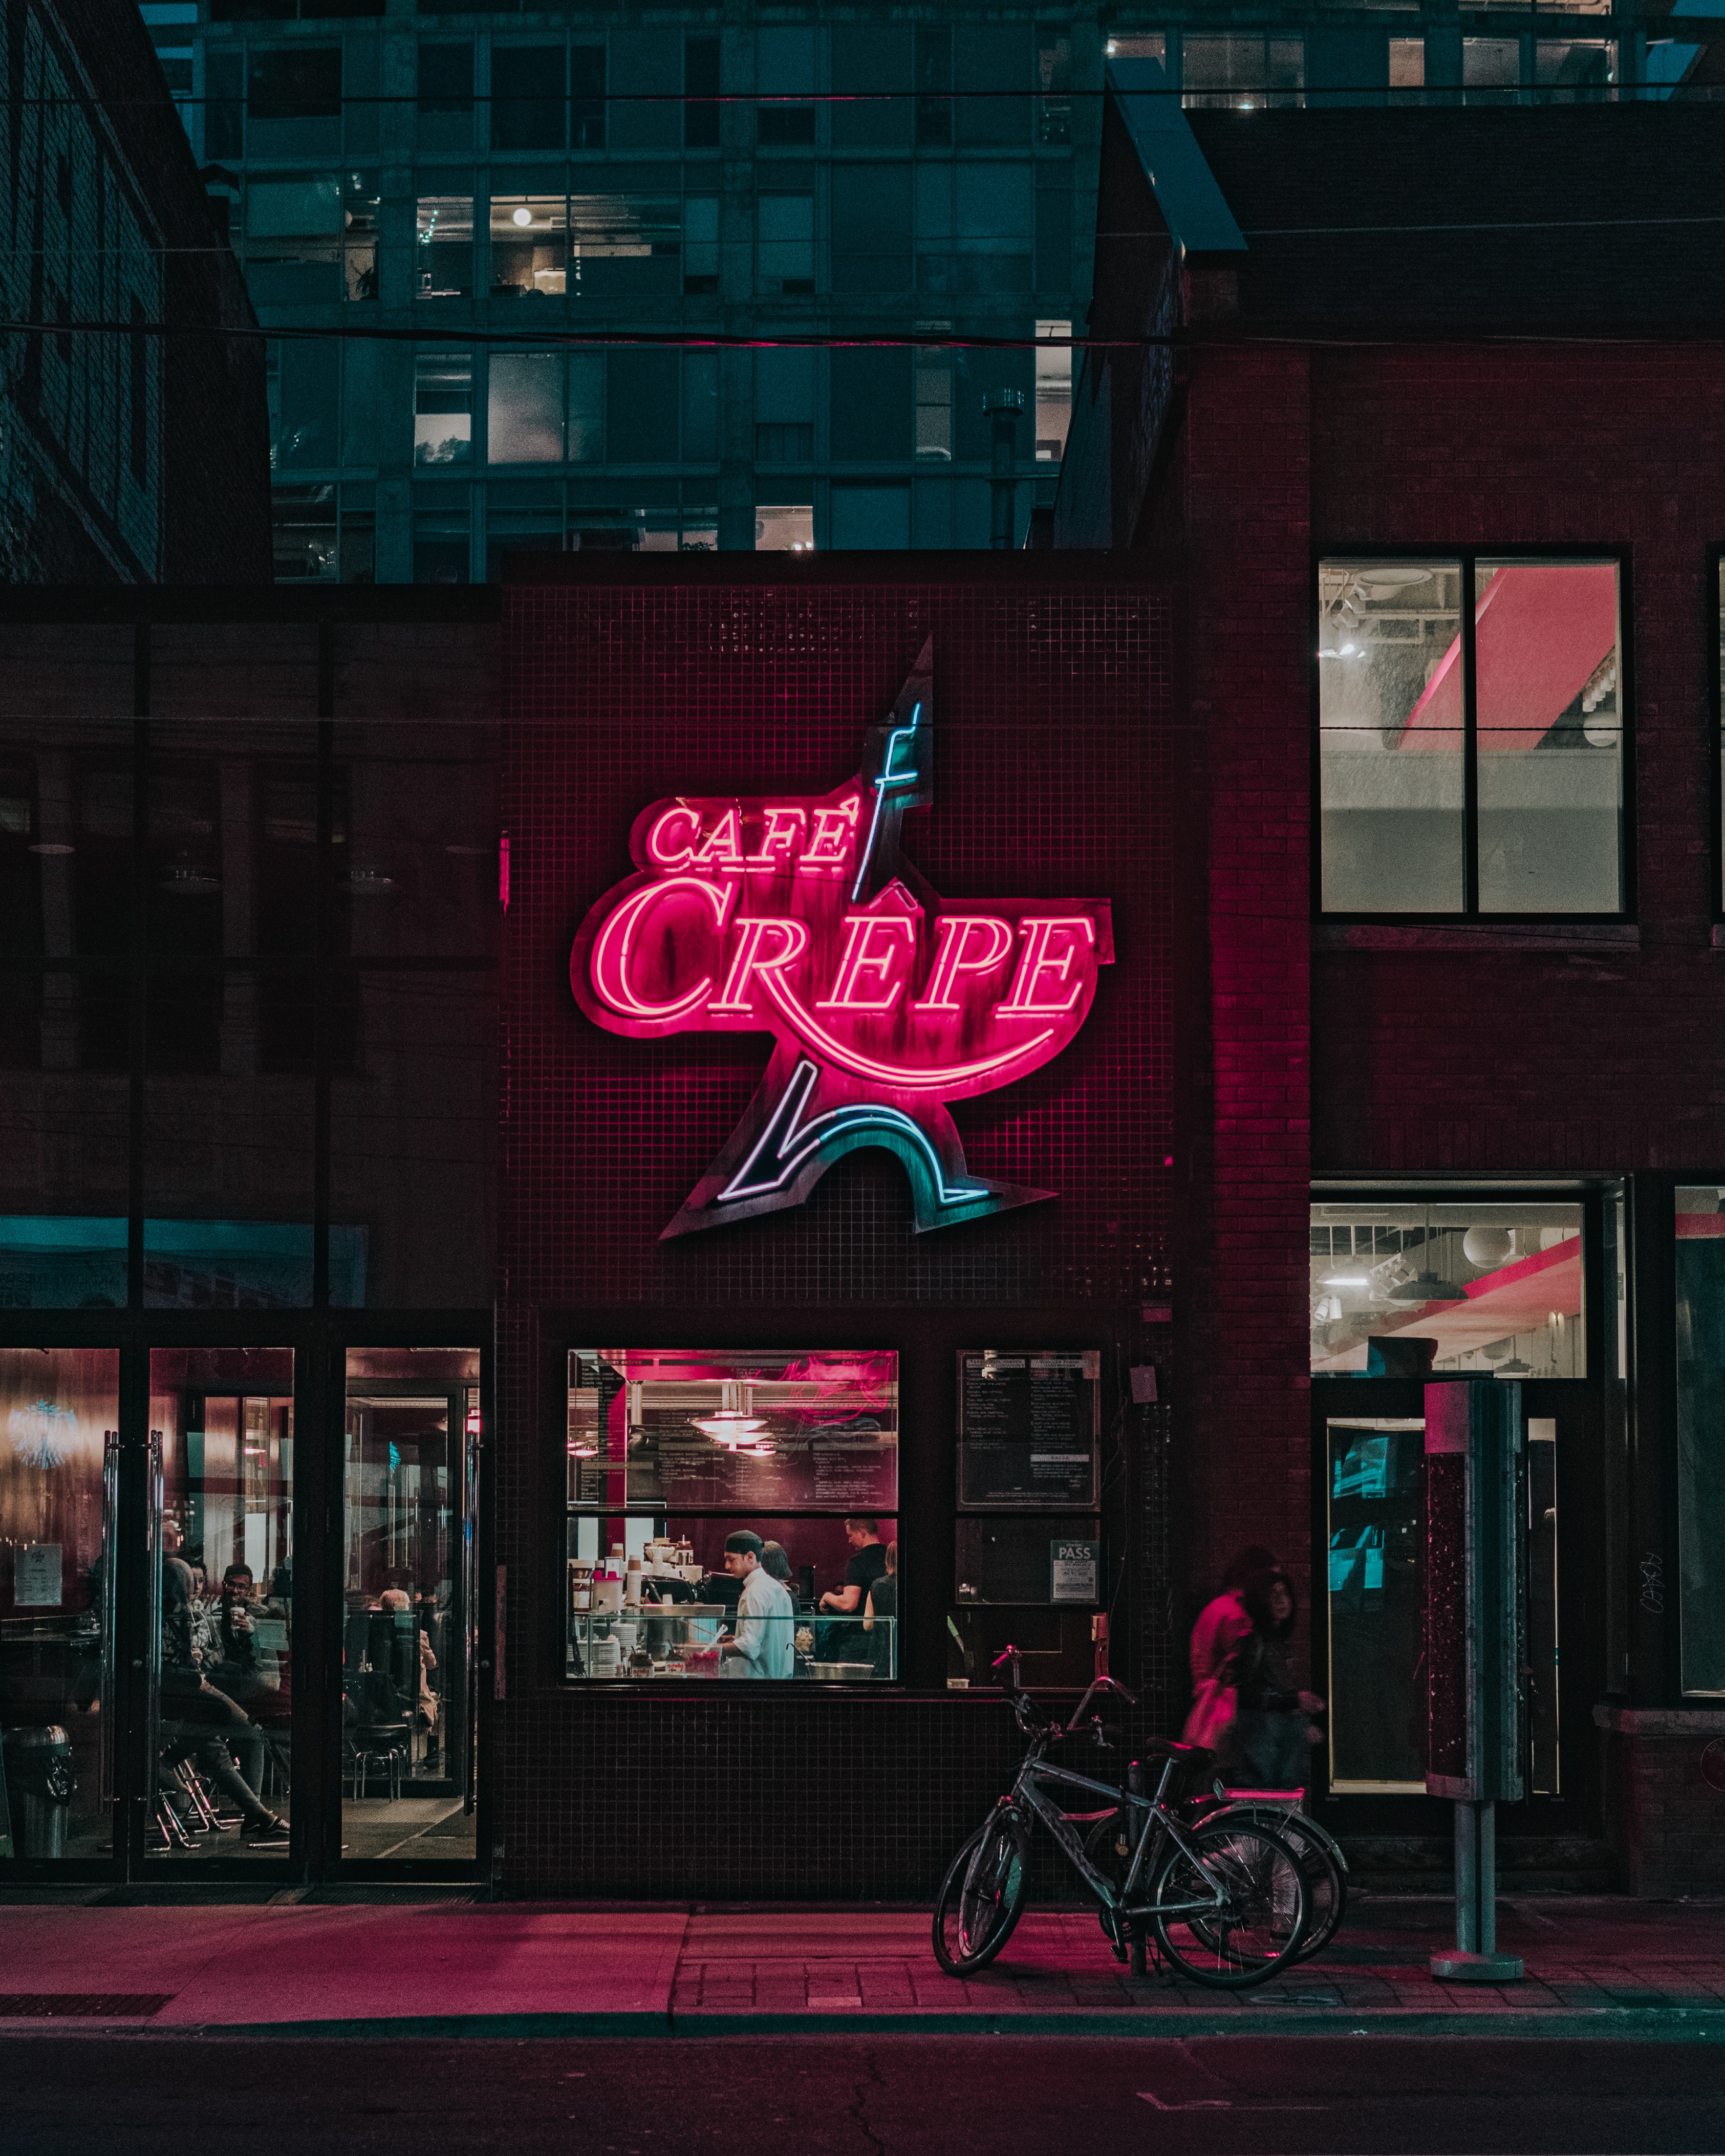
road, street, night, city, downtown, sign, red, color, signage, neon, neon sign, art, shape, urban area, display device, electronic signage